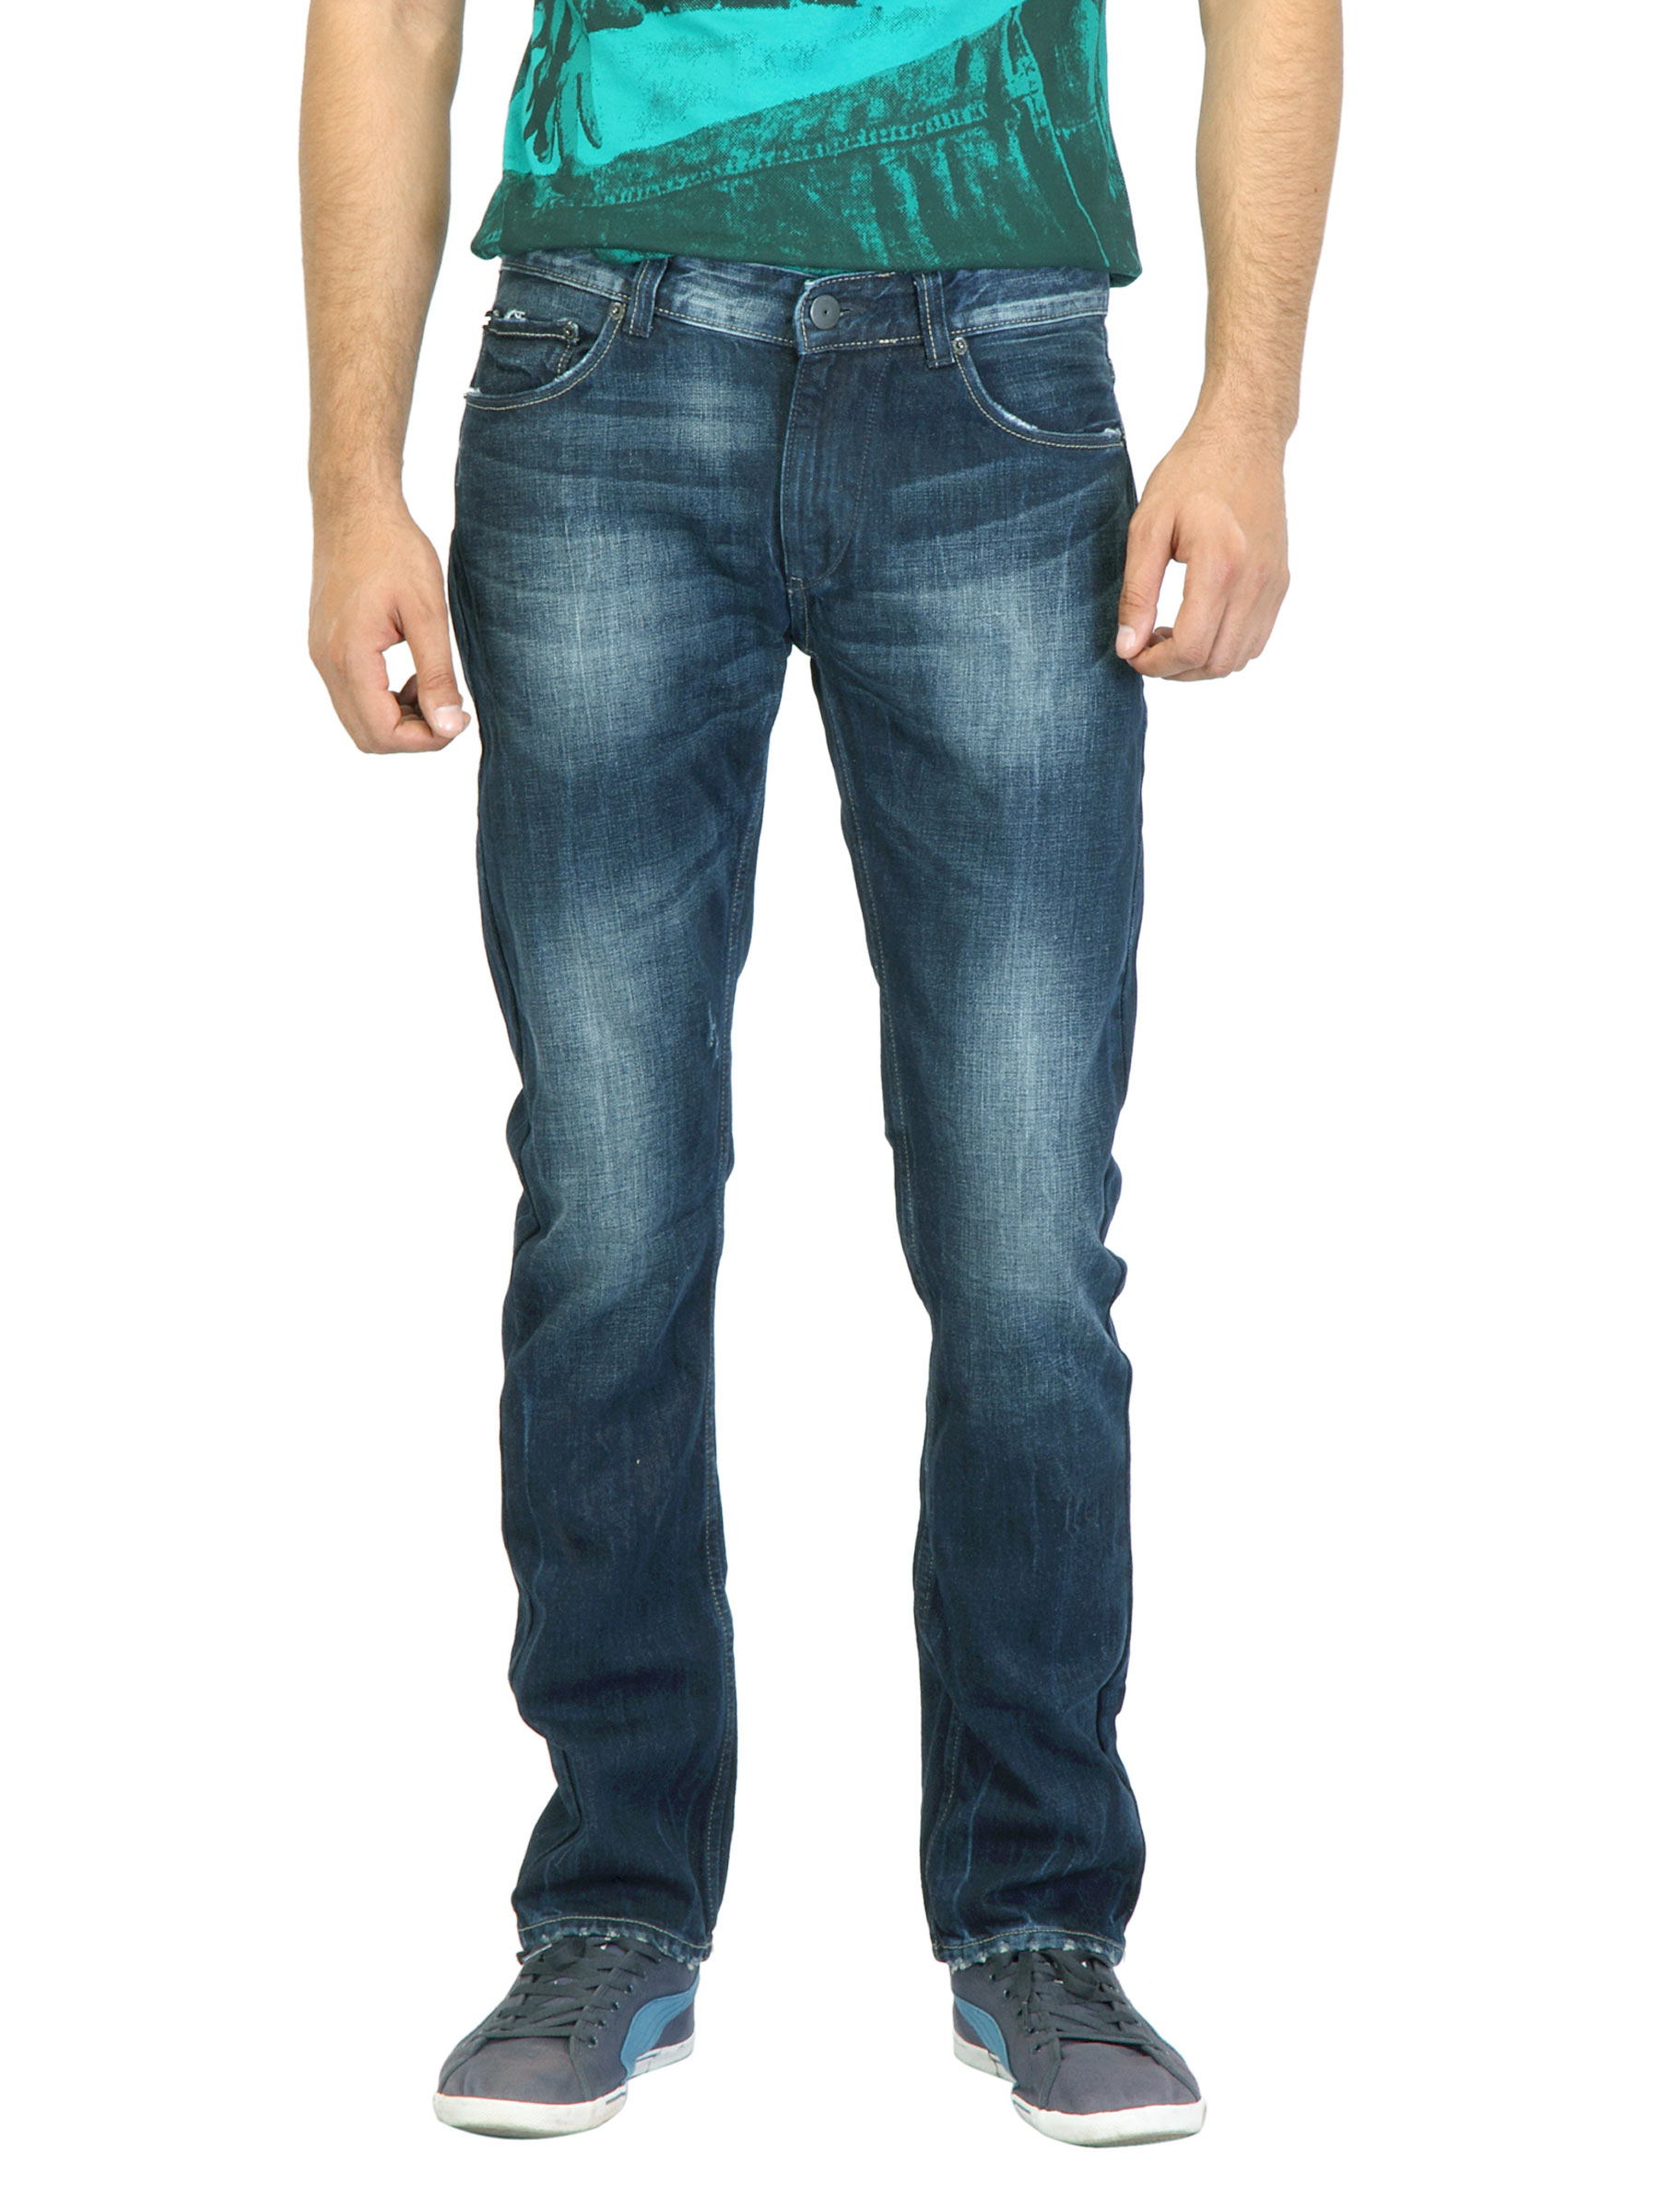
Spykar Men Blue Jeans
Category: Apparel / Bottomwear / Jeans
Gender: Men
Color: Blue
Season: Summer 2011
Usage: Casual